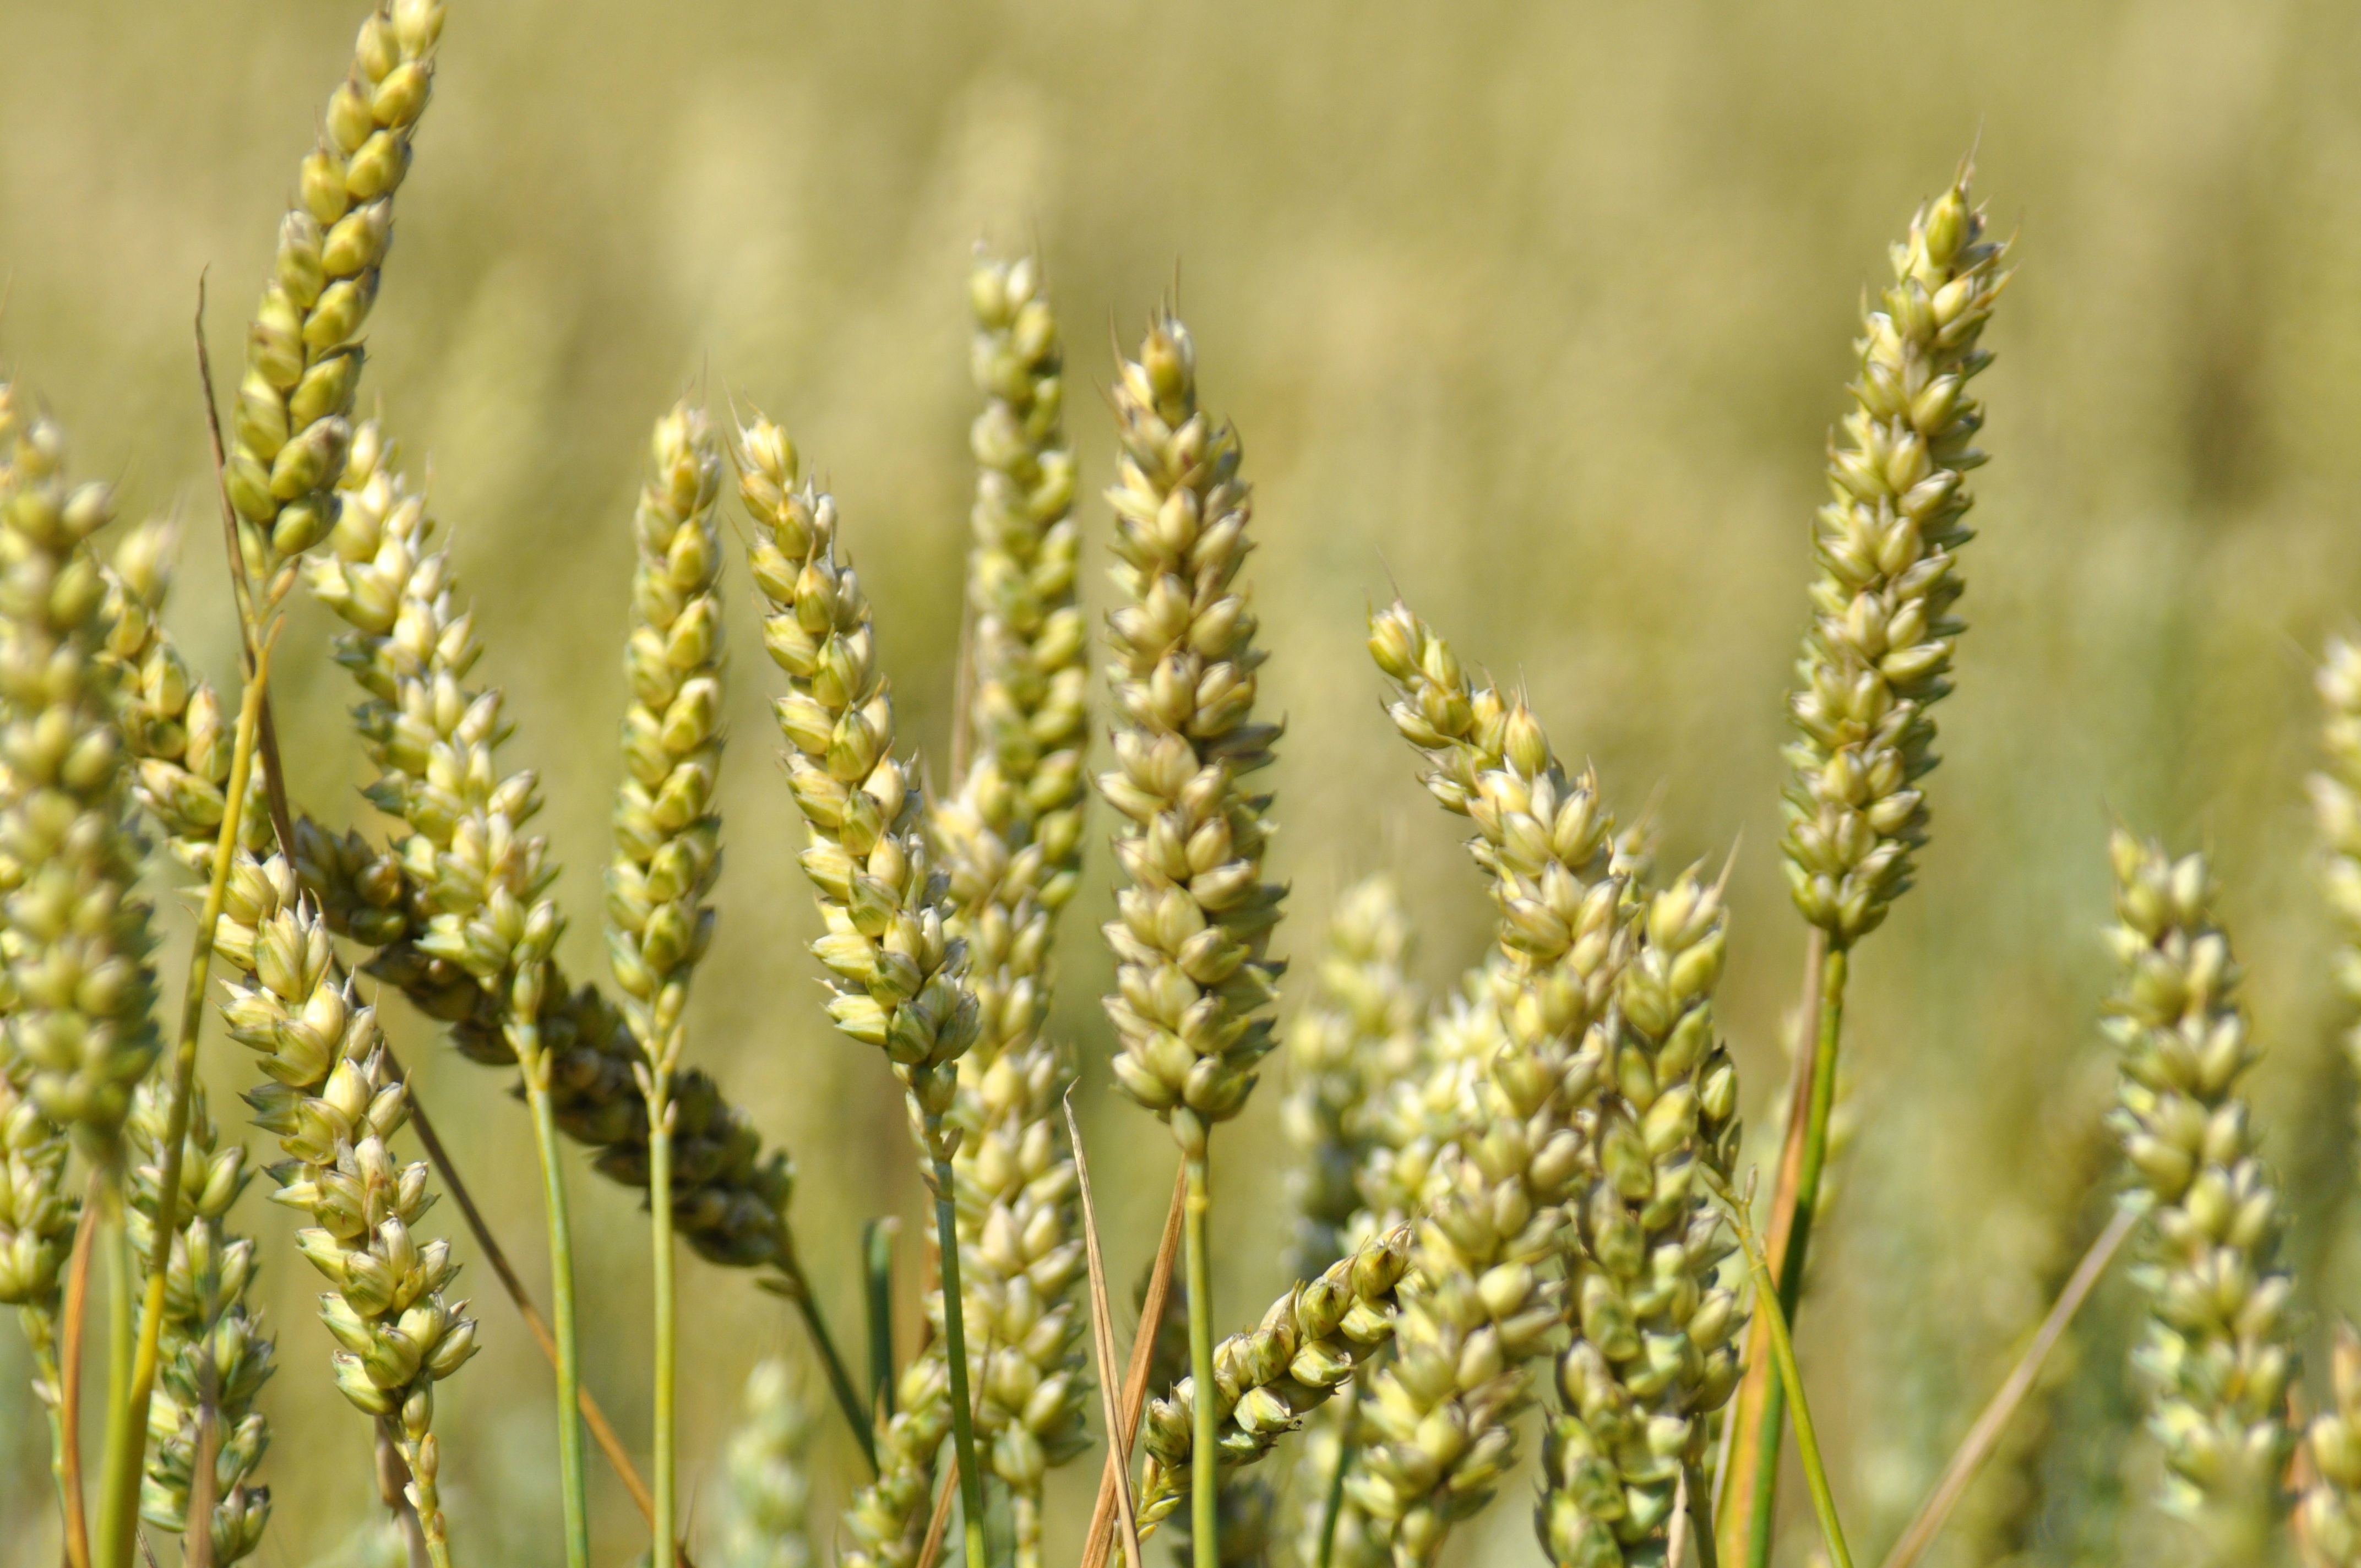
landscape, nature, grass, growth, plant, field, farm, wheat, grain, countryside, flower, land, summer, rural, food, golden, farming, harvest, produce, crop, corn, yellow, agriculture, cereal, wheat field, rye, flowering plant, commodity, emmer, triticale, grass family, plant stem, land plant, food grain, einkorn wheat